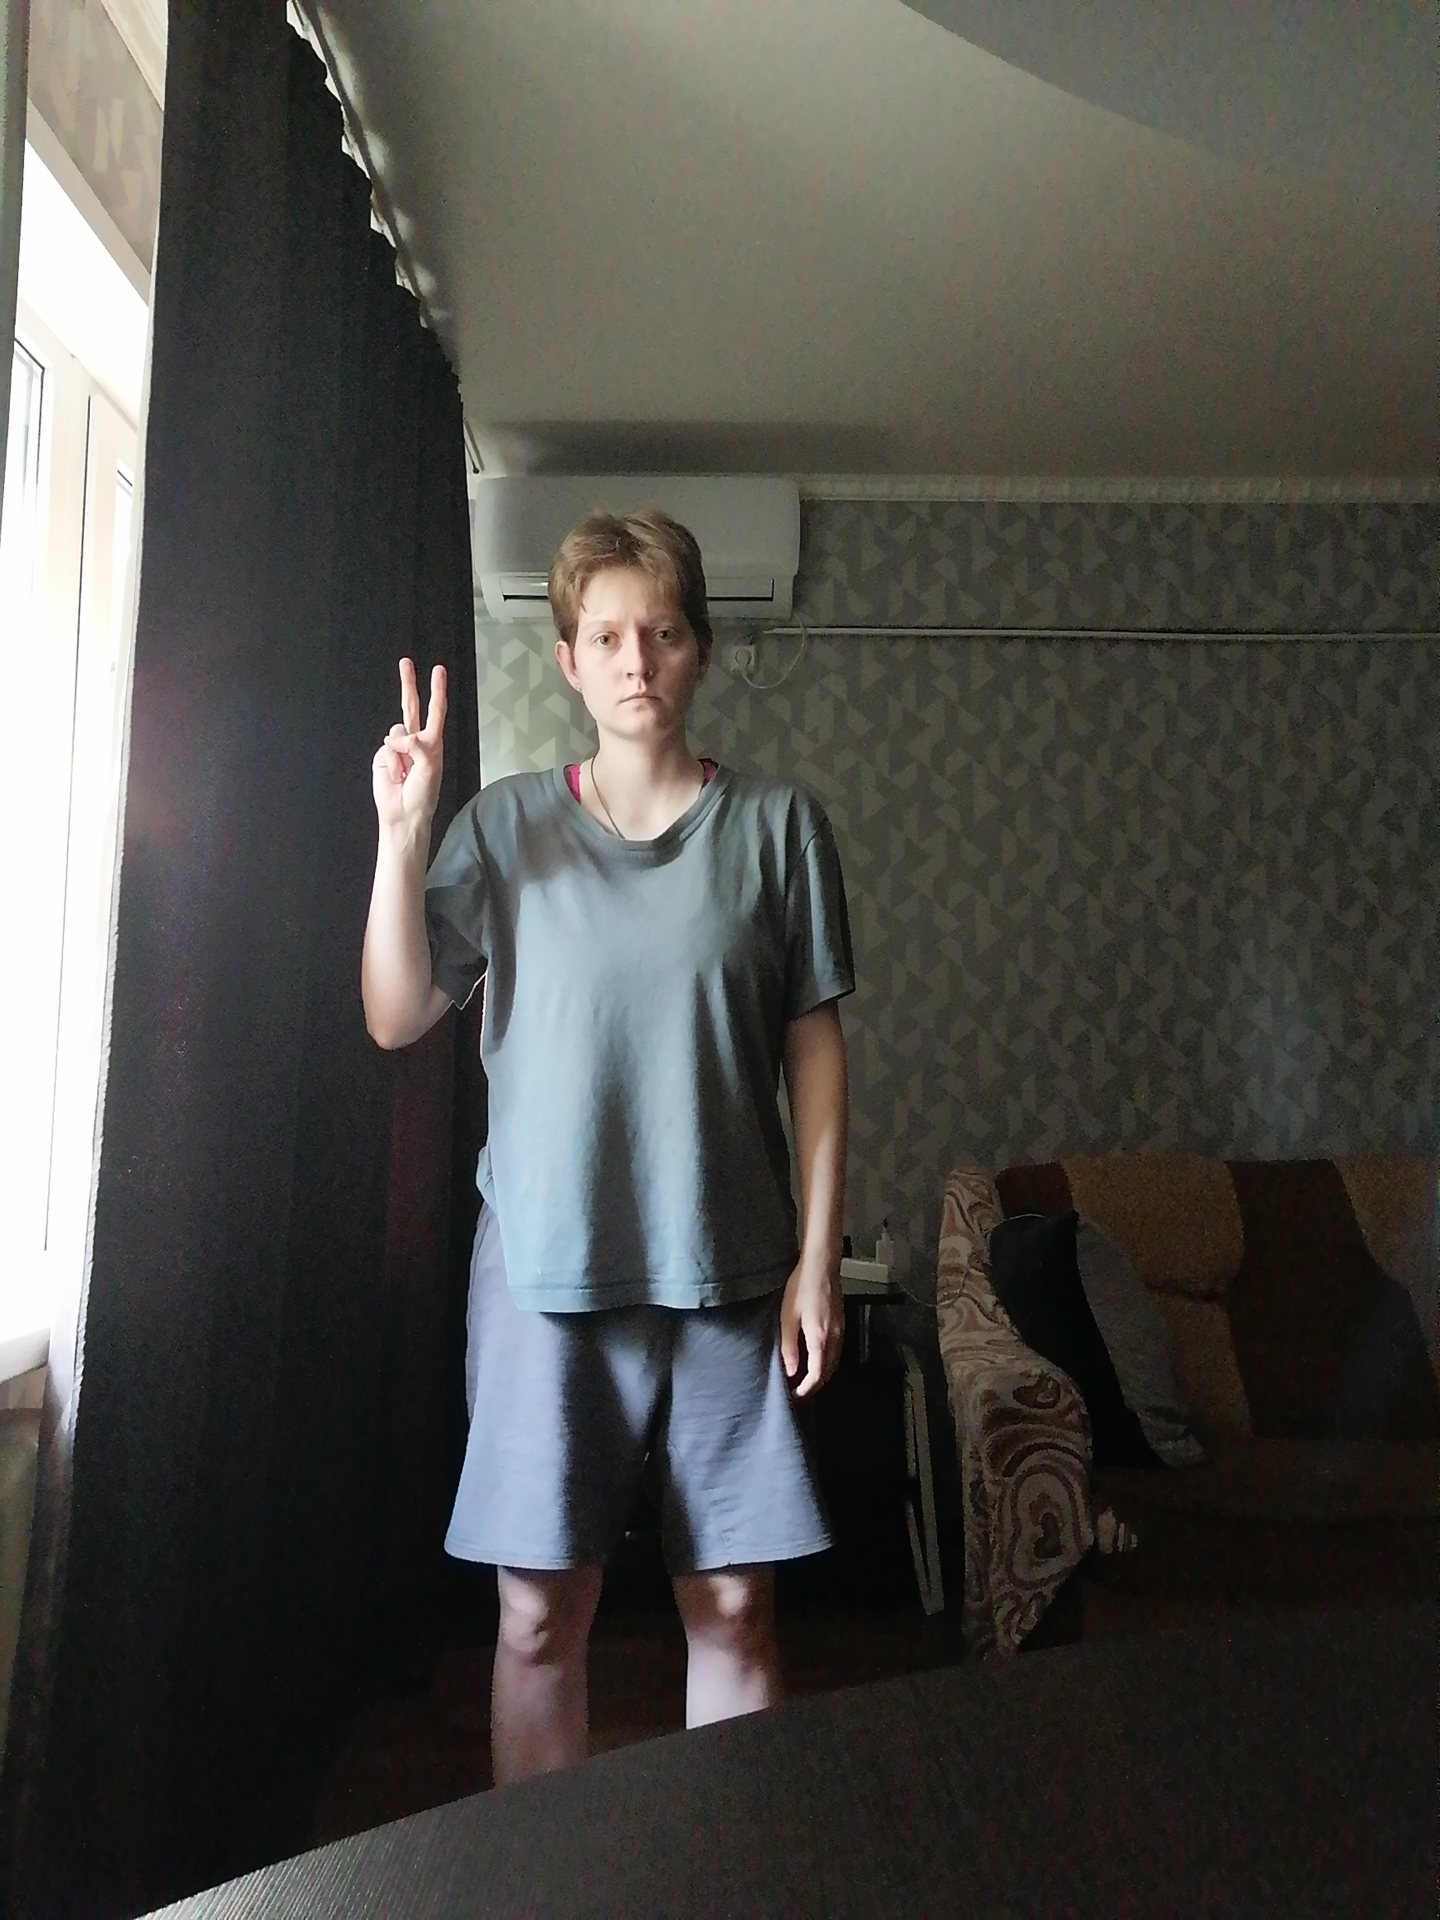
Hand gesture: peace